Sumita Ghosh

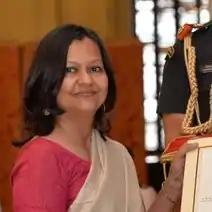
receiving the Nari Shakti Puraskar

Sumita Ghose, is an Indian entrepreneur who started the Rangsutra collective and won the Nari Shakti Puraskar award from the president of India. Hundreds of artisans co-own Rangsutra and through the company they sell their goods bridging the gap to global customers such as Ikea.